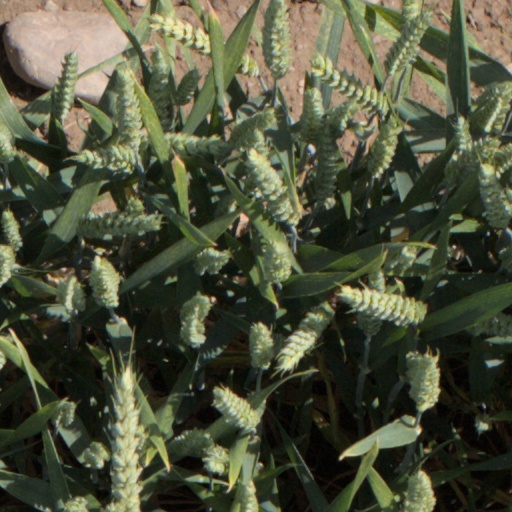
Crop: wheat